Arkansas Razorbacks

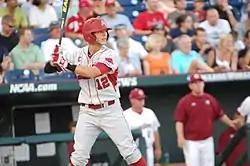
Bo Bigham bats for the Razorbacks at the 2012 College World Series

The baseball team, led by former Razorback Dave Van Horn, has reached the postseason NCAA tournament every year except one (2016) since he began coaching the team in 2003. In 2012, they reached the College World Series compiling a 2–0 record in Omaha before falling in consecutive games to two times defending national champion South Carolina in the championship of Bracket Two. South Carolina was defeated in the National Championship Series by Arizona.